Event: Nepal Earthquake
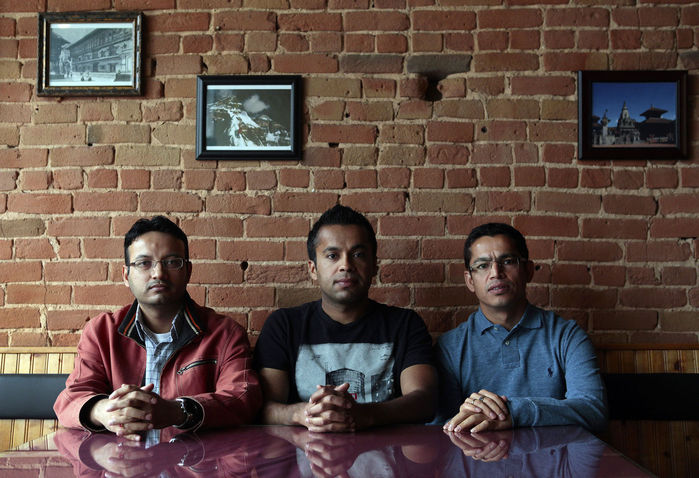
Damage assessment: no_damage